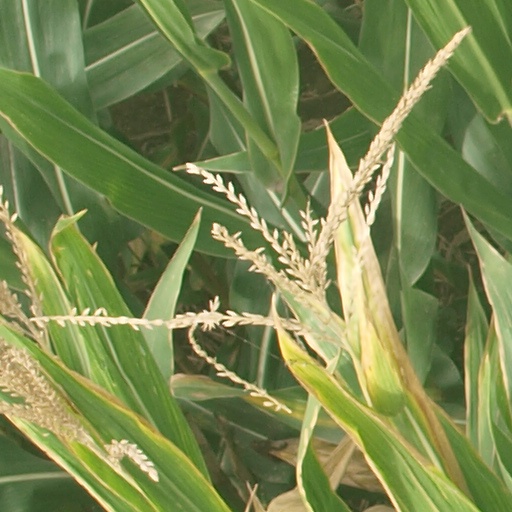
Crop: maize; corn